Economy of China

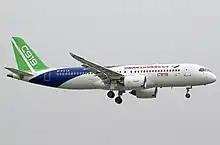
C919 developed by Chinese aerospace manufacturer Comac

Iron ore reserves are found in most provinces, including Hainan. Gansu, Guizhou, southern Sichuan, and Guangdong provinces have rich deposits. The largest mined reserves are located north of the Yangtze River and supply neighboring iron and steel enterprises. With the exception of nickel, chromium, and cobalt, China is well supplied with ferroalloys and manganese. Reserves of tungsten are also known to be fairly large. Copper resources are moderate, and high-quality ore is present only in a few deposits. Discoveries have been reported from Ningxia. Lead and zinc are available, and bauxite resources are thought to be plentiful. China's antimony reserves are the largest in the world. Tin resources are plentiful, and there are fairly rich deposits of gold. China is the world's fifth largest producer of gold and in the early 21st century became an important producer and exporter of rare metals needed in high-technology industries.